Operation Downfall order of battle

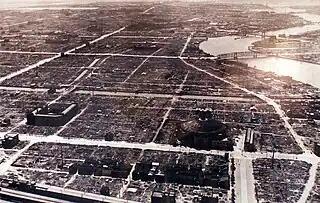
Devastation in Tokyo following US Army Air Force firebombing in March 1945

Operation Downfall was the proposed Allied plan for the invasion of the Japanese home islands near the end of World War II.